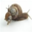
Label: snail